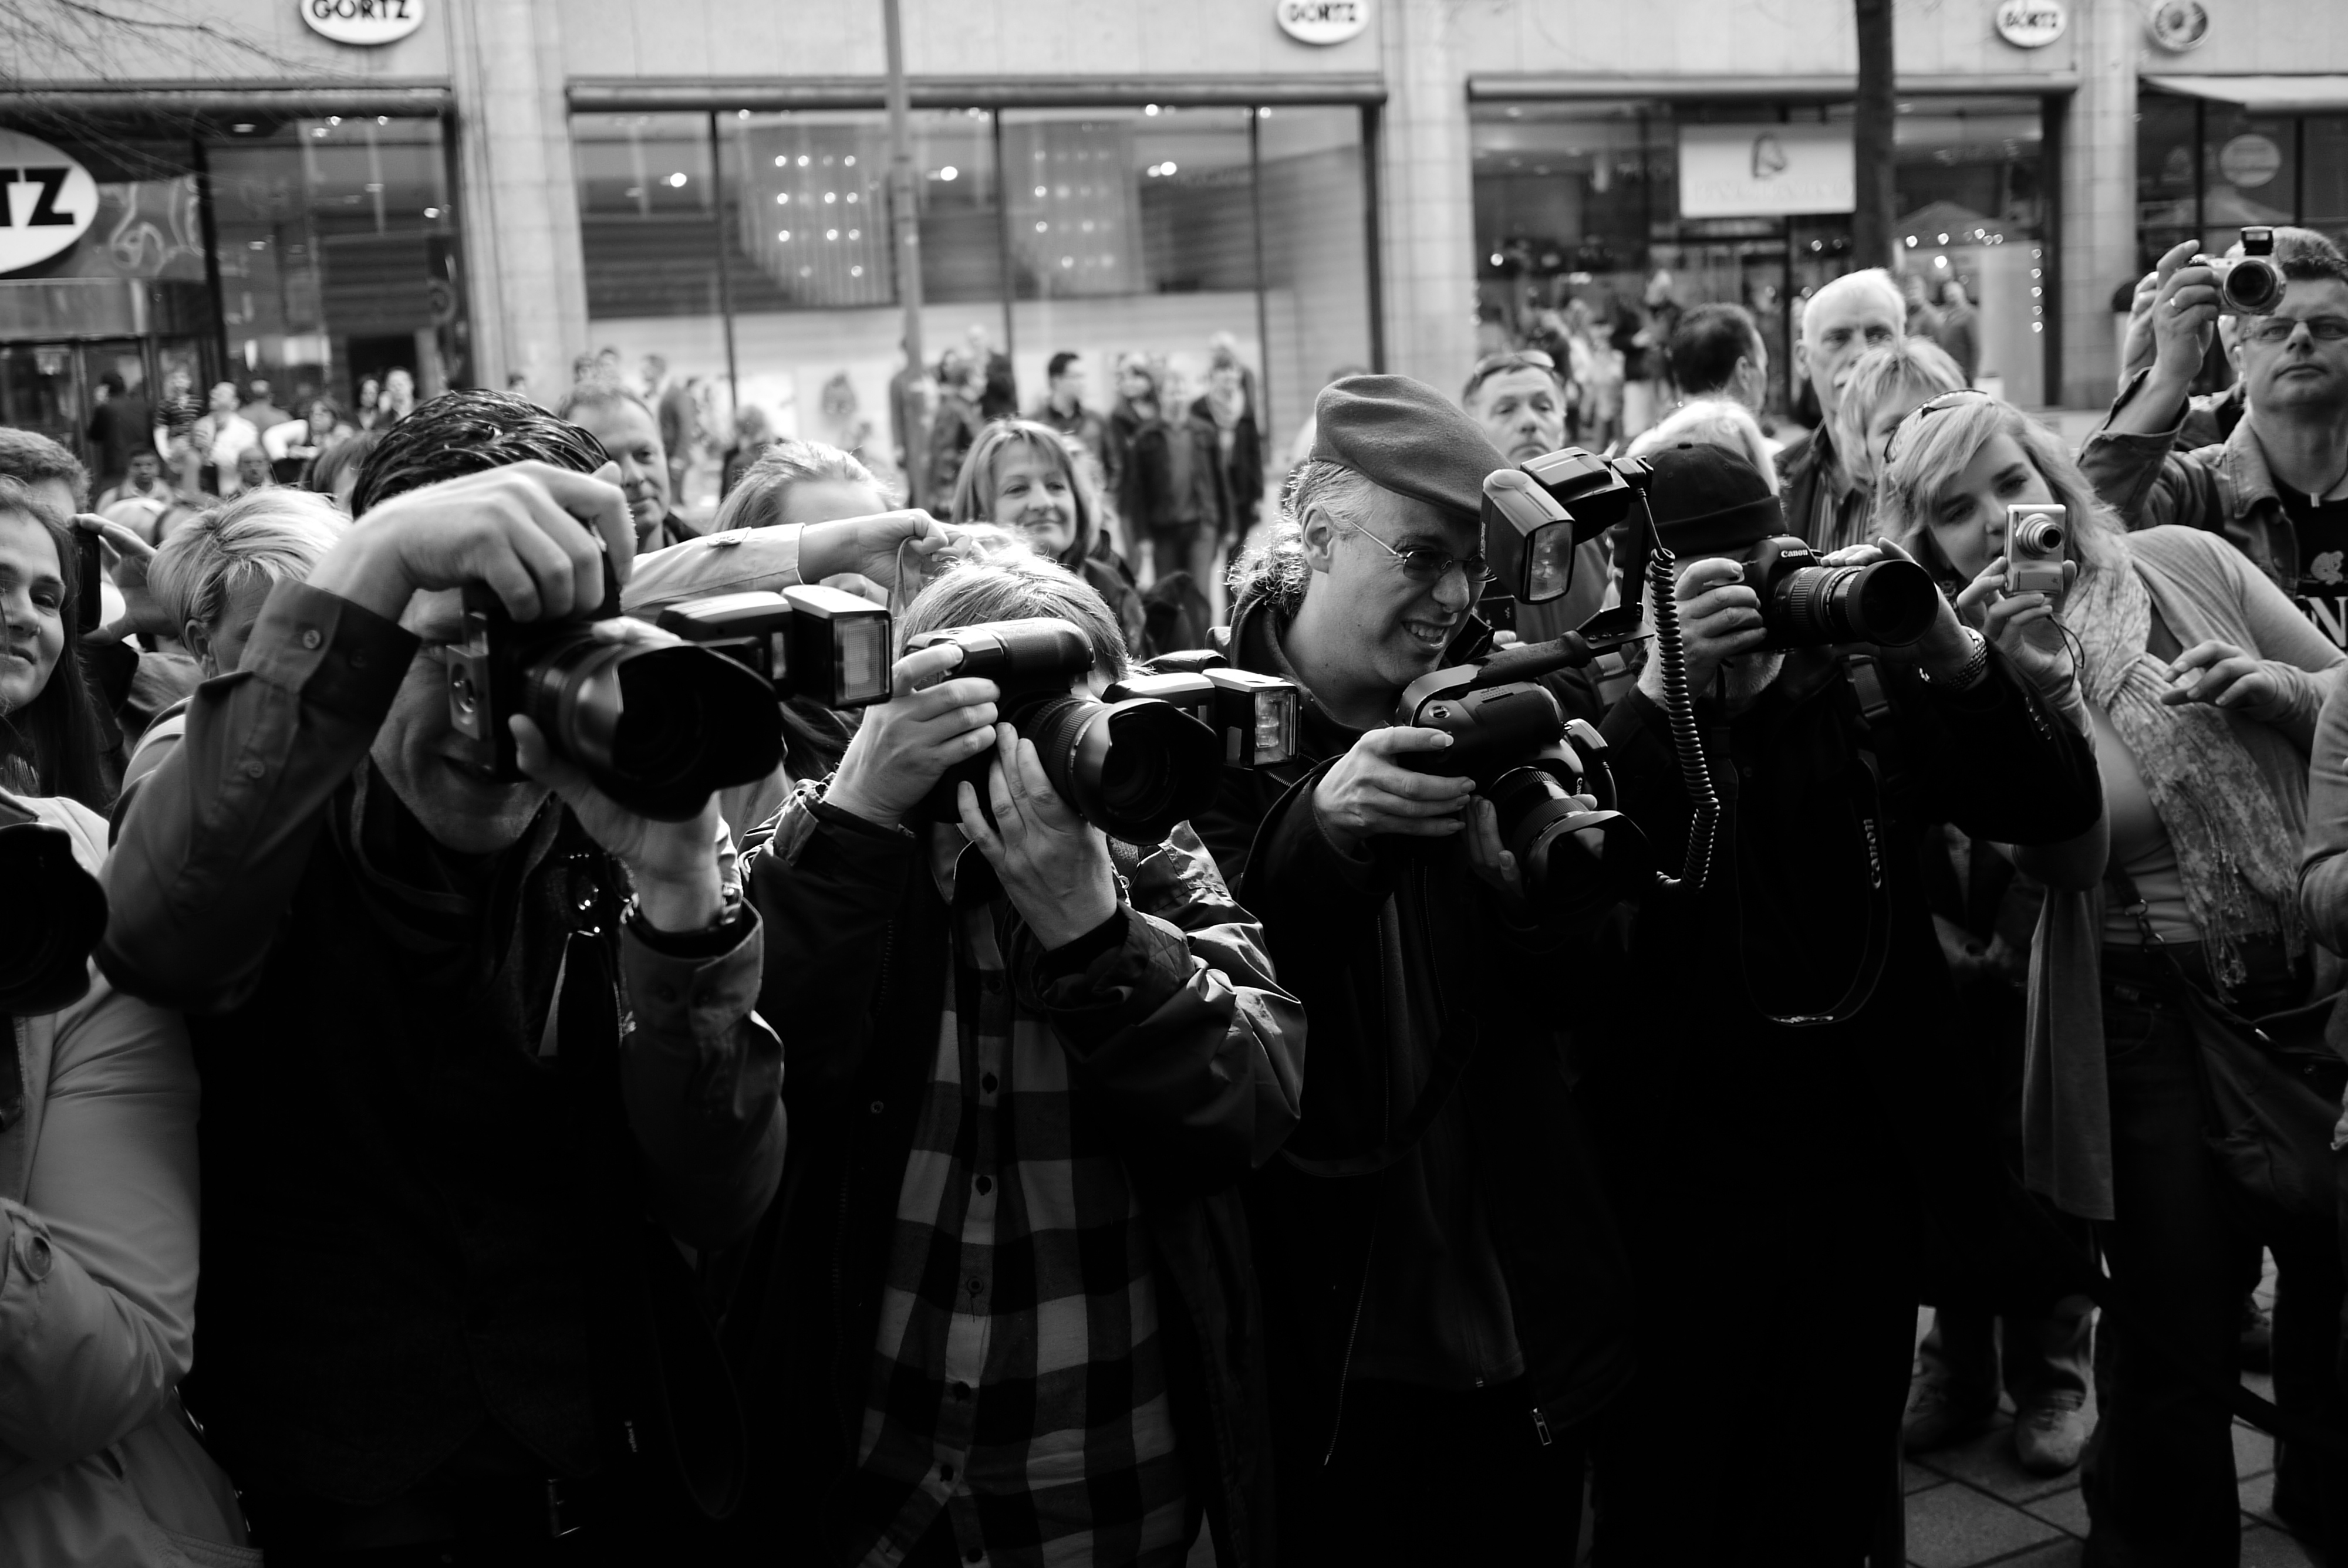
black and white, people, road, white, street, photography, crowd, ebook, training, black, monochrome, streetphotography, flickr, thomas, video, infrastructure, olympus, omd, fuji, demonstration, leica, monochrom, leuthard, hcb, thomasleuthard, streettogs, monochrome photography